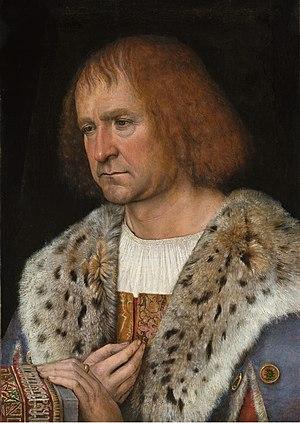
Don Diego de Guevara est un courtisan et ambassadeur espagnol qui a servi quatre, peut-être cinq, ducs de Bourgogne successifs, couvrant les dynasties des Valois et des Habsbourg, principalement aux Pays-Bas. Il est également un important collectionneur d'art.